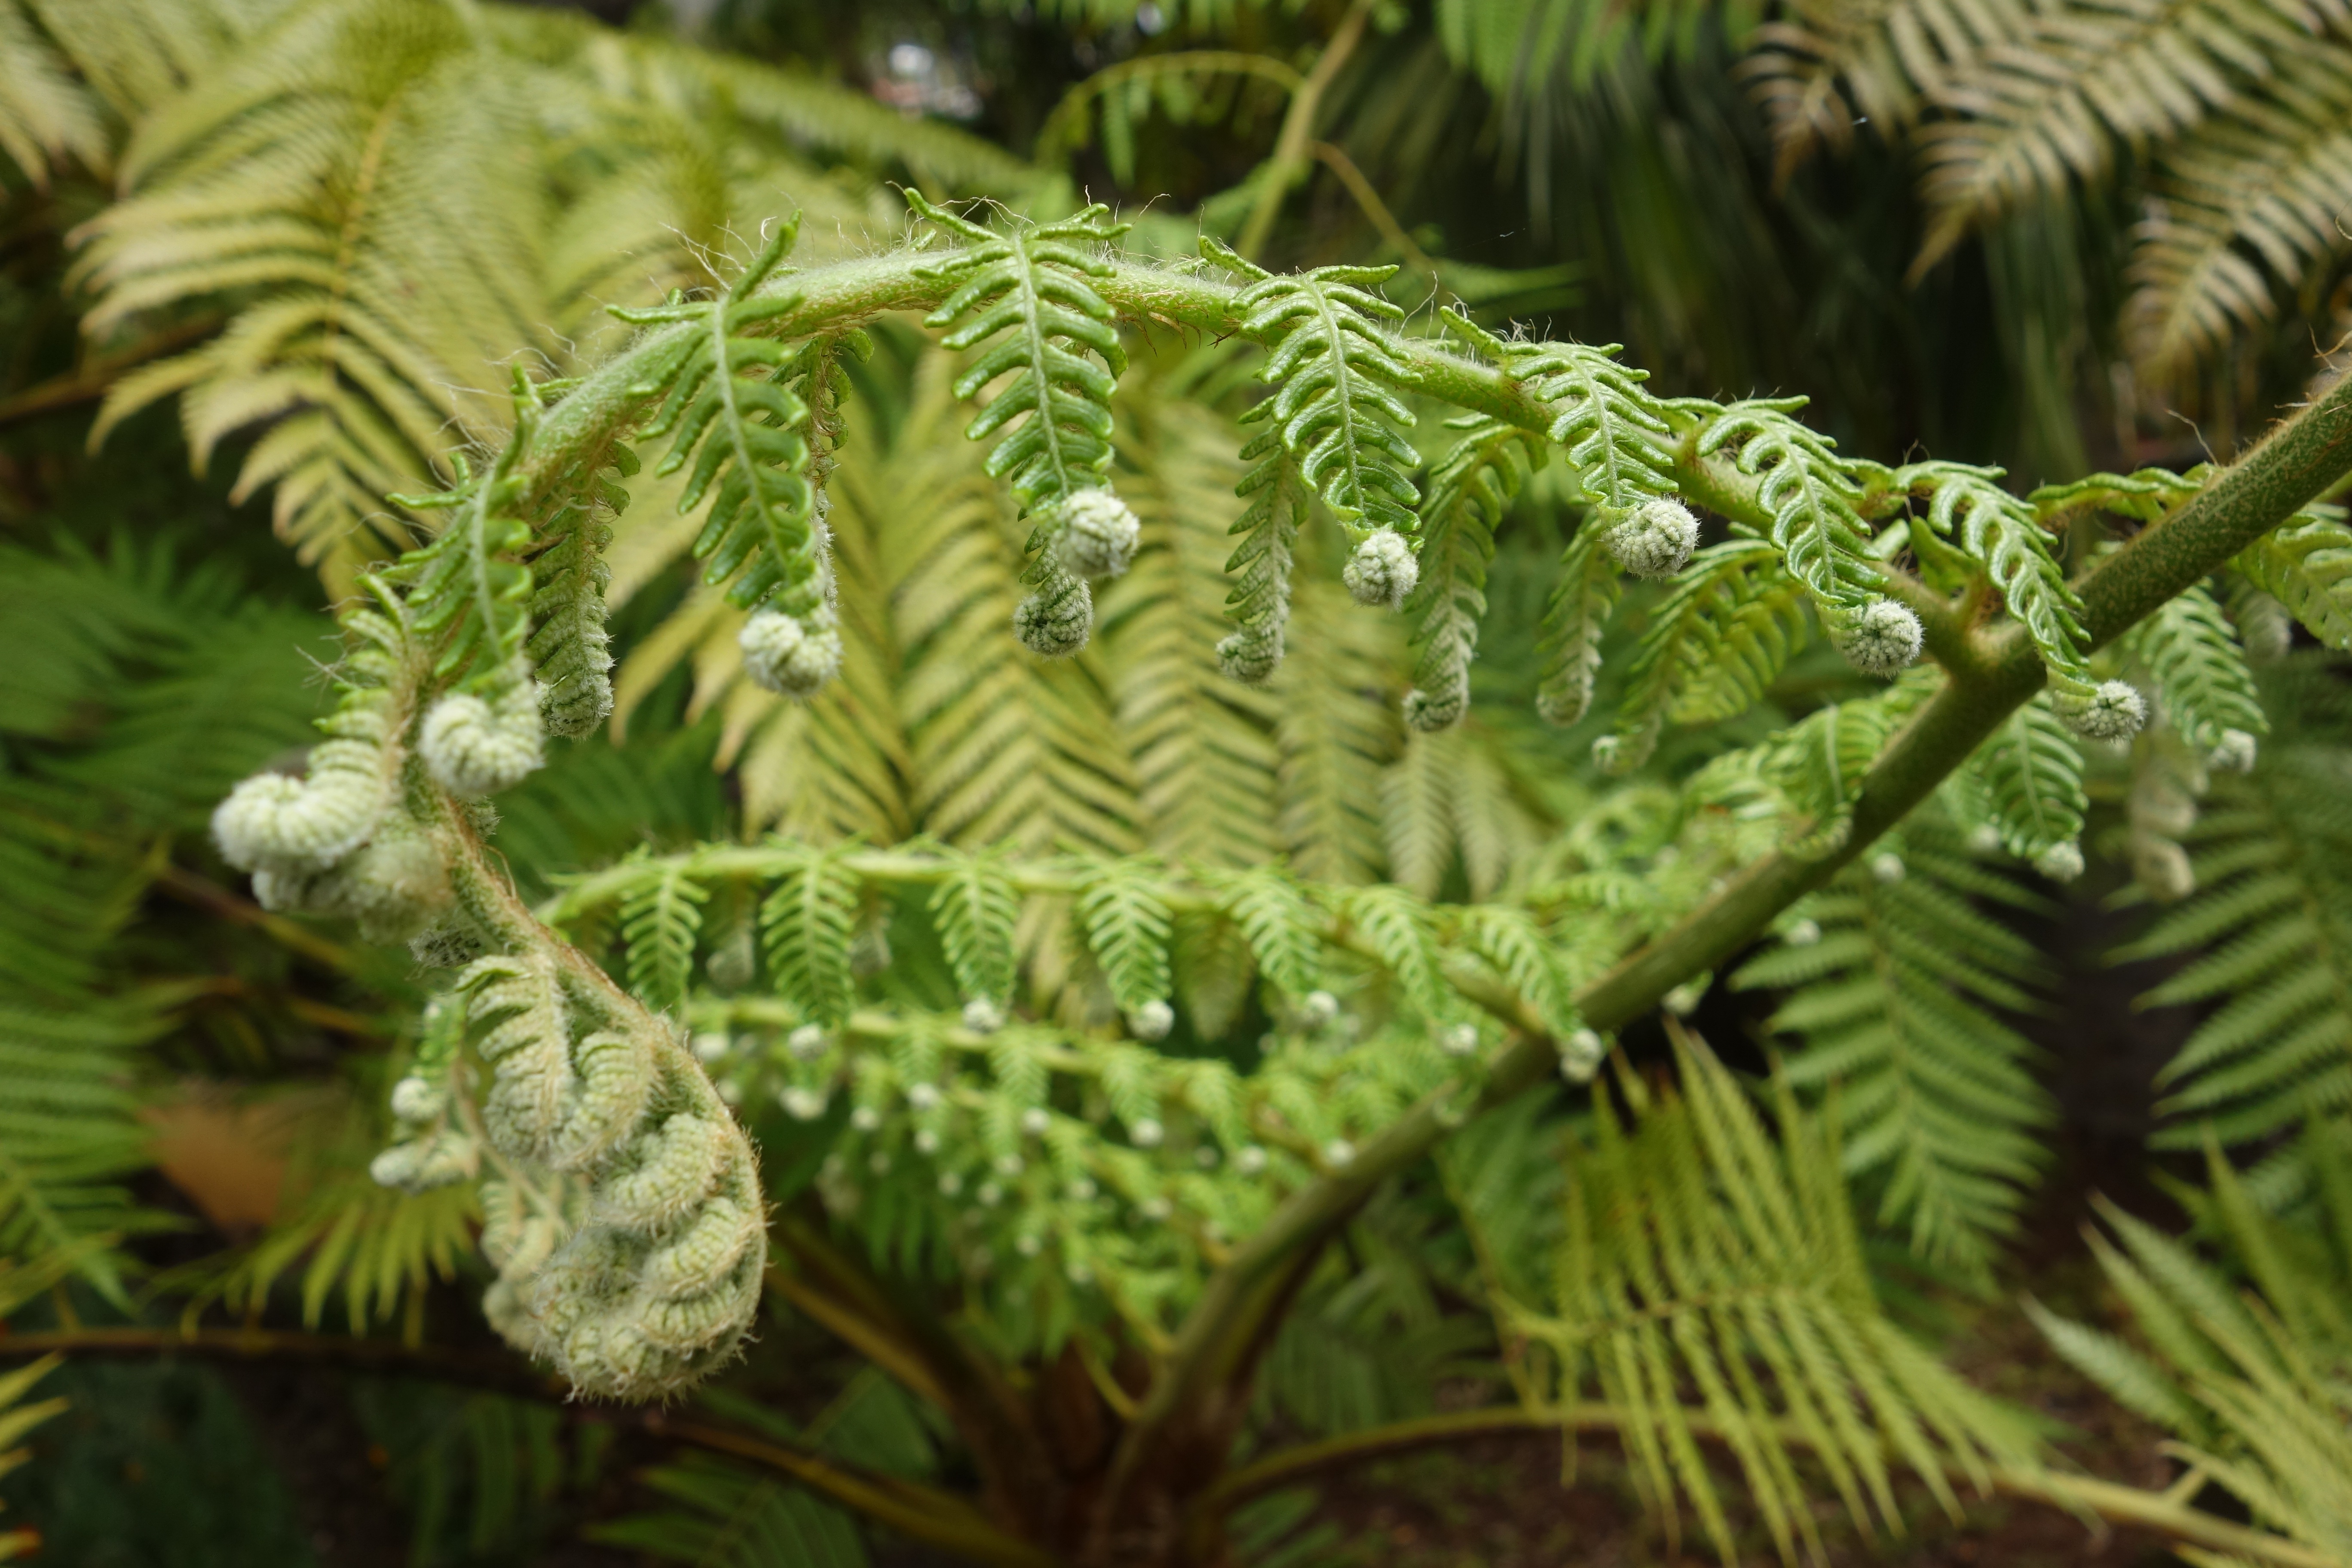
tree, nature, forest, branch, plant, leaf, flower, green, jungle, botany, fir, flora, fern, spruce, leaf fern, flowering plant, forest glade, young leaves, woody plant, land plant, ferns and horsetails, arecales, vascular plant